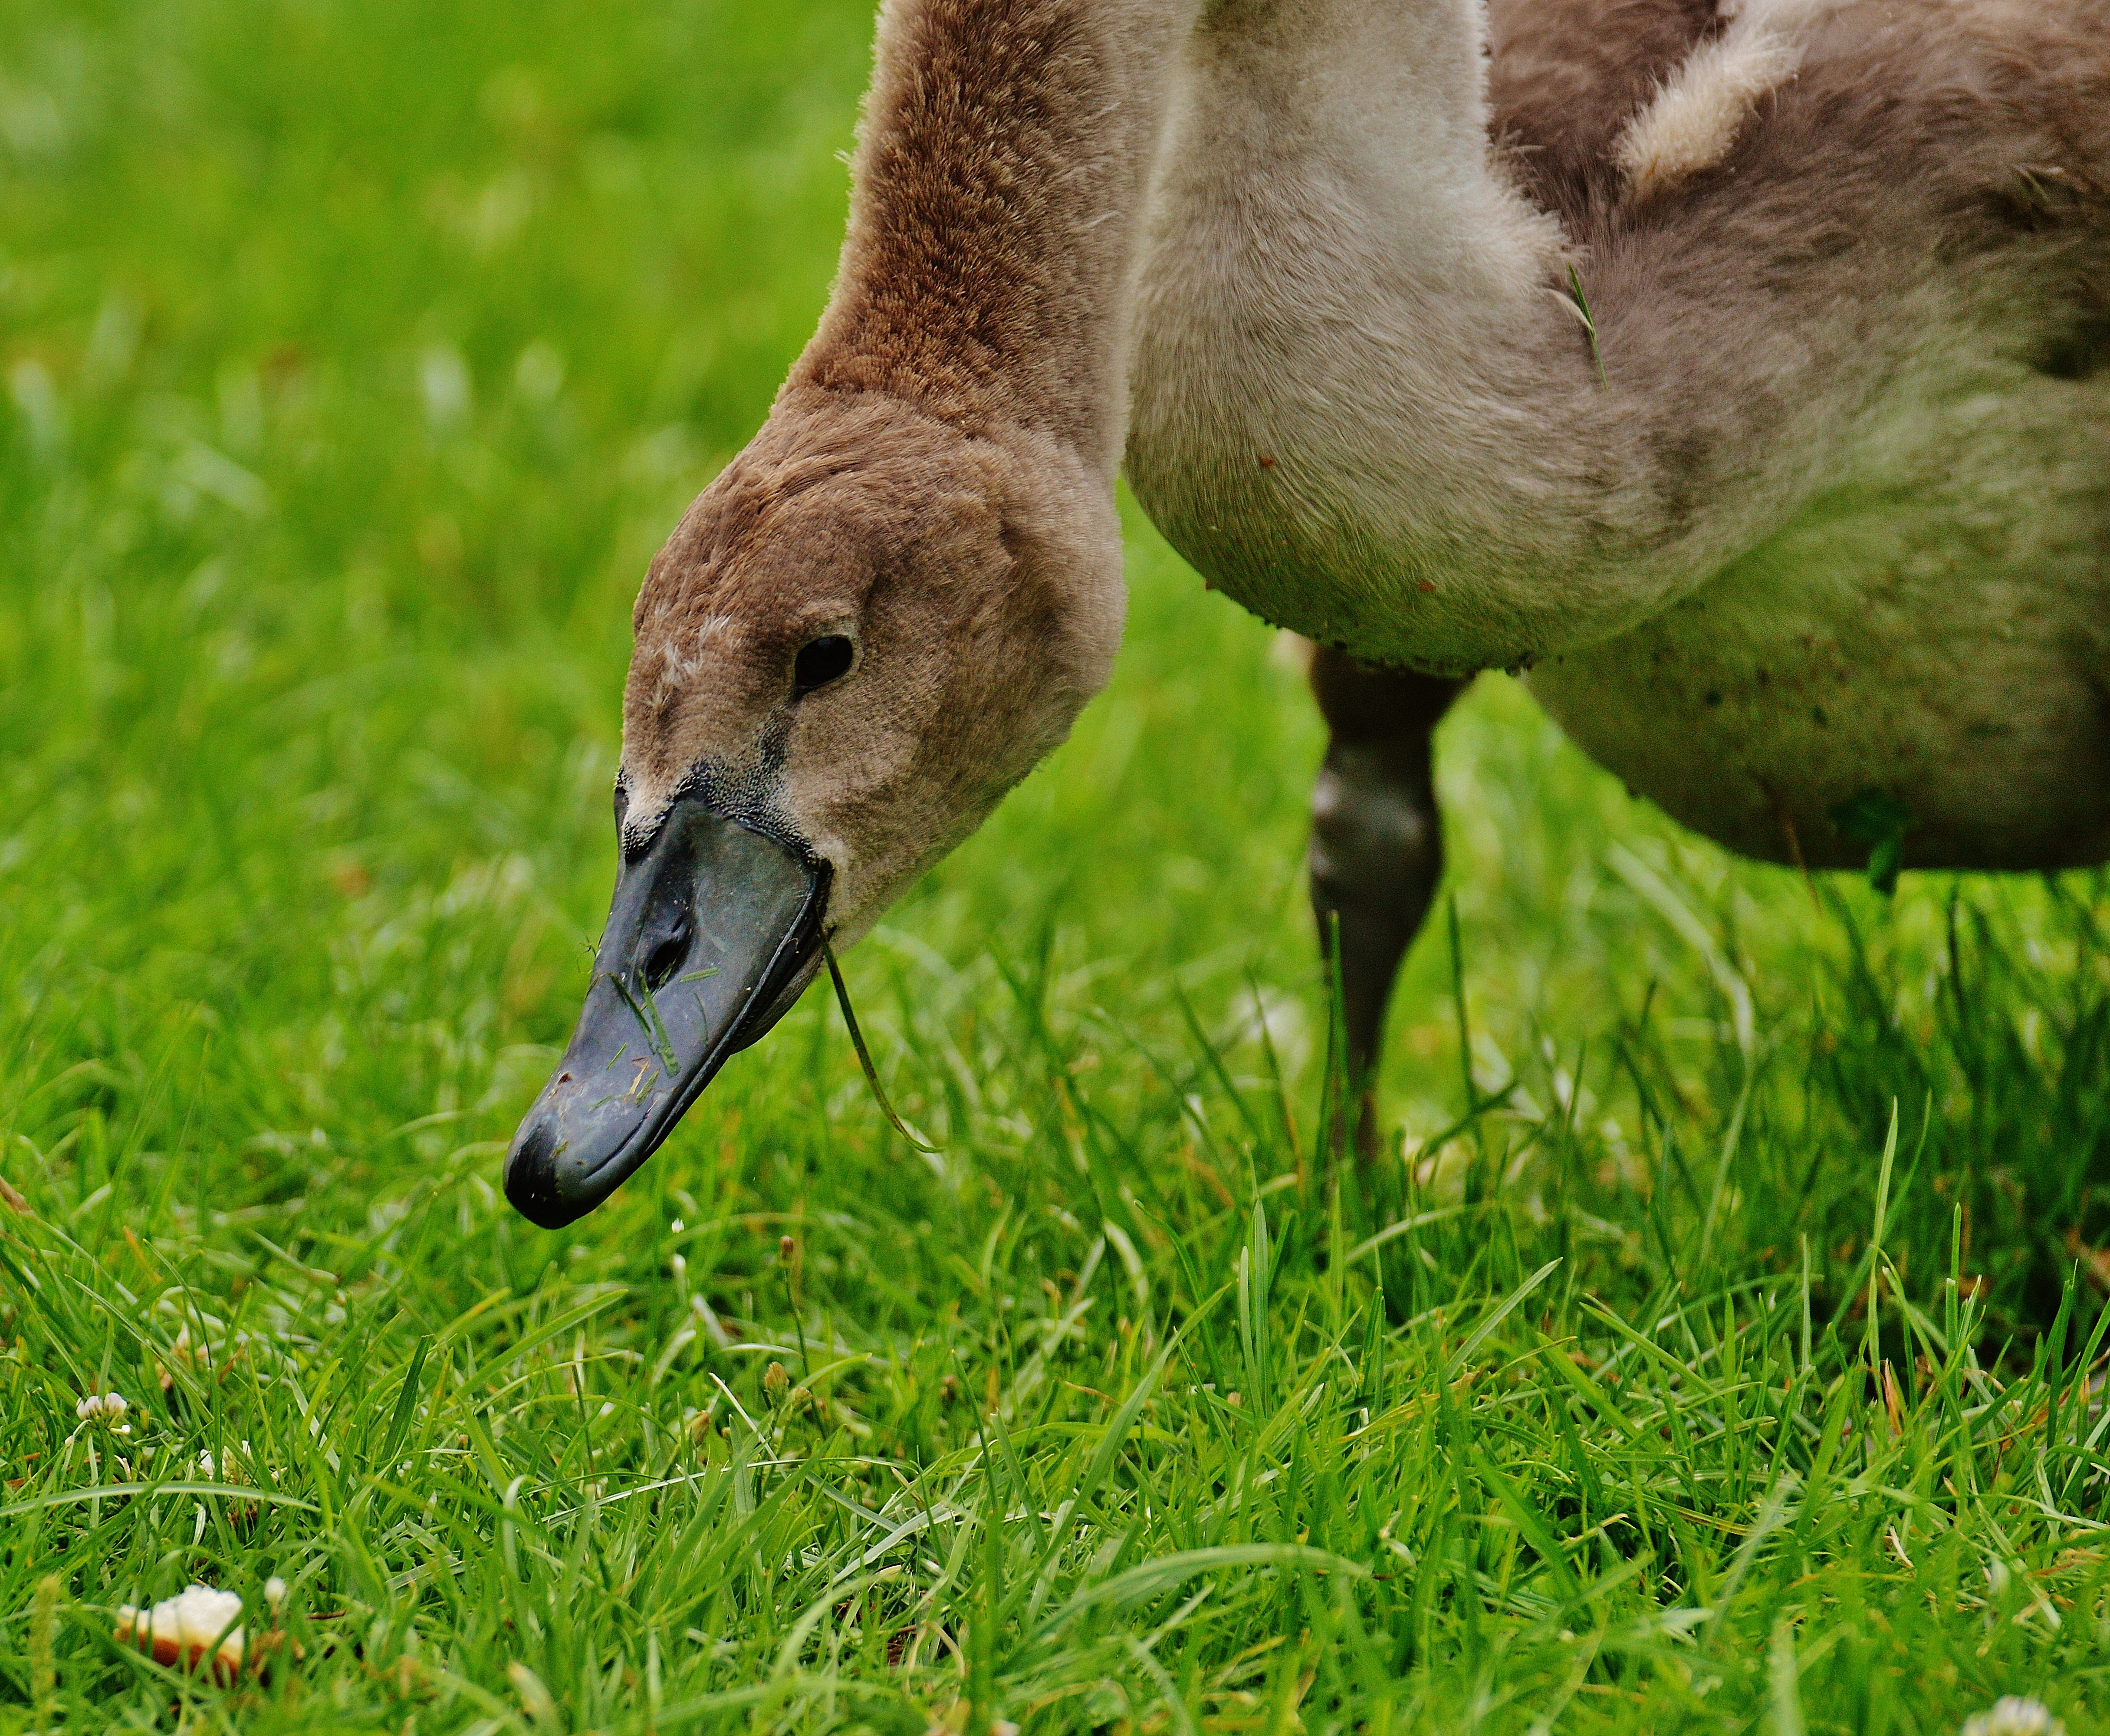
water, nature, grass, bird, meadow, wildlife, green, beak, feather, fauna, plumage, swan, duck, swans, goose, vertebrate, waterfowl, waters, water bird, young animal, ducks geese and swans, crane like bird